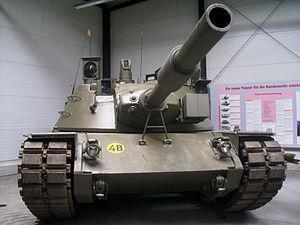
Le MBT-70, est un prototype de char de combat développé conjointement par l'Allemagne de l'Ouest et les États-Unis au milieu des années 1960. Utilisant des technologies avant-gardistes pour son époque, le développement du MBT-70 s'avère trop complexe et trop coûteux, le programme prit fin en décembre 1971, deux années après le retrait de l'Allemagne de l'Ouest du programme.